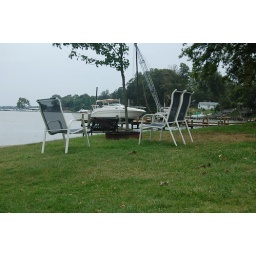
sitting on a chair down by the river sipping a cocktail and watching the sunset (a scenario obviously :)